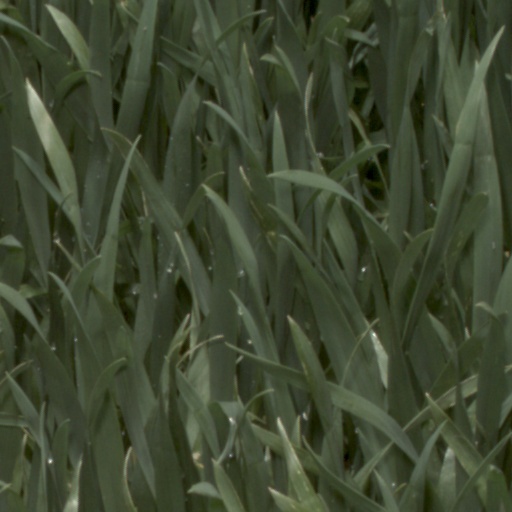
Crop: wheat